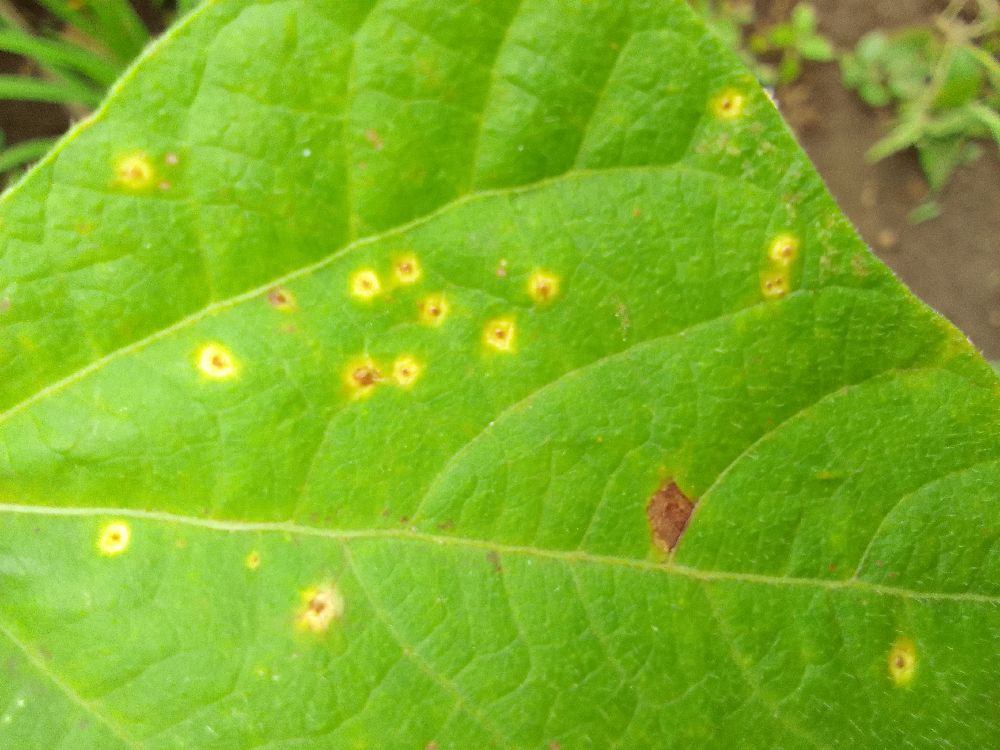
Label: rust